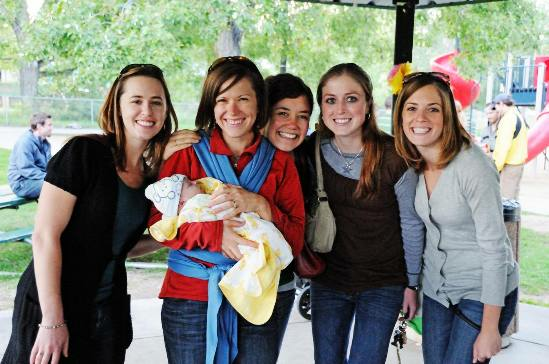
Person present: Yes